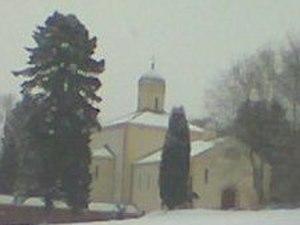
Abbaye de Chevetogne, Belgique